Armenia–Georgia relations

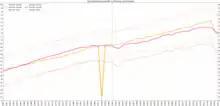
Comparison of life expectancy in Armenia and Georgia

During the Russian Revolution, the provinces of the Caucasus seceded and formed their own federal state called the Transcaucasian Federation. Competing national interests and the war with the Ottoman Empire led to the dissolution of the republic half a year later, in April 1918.